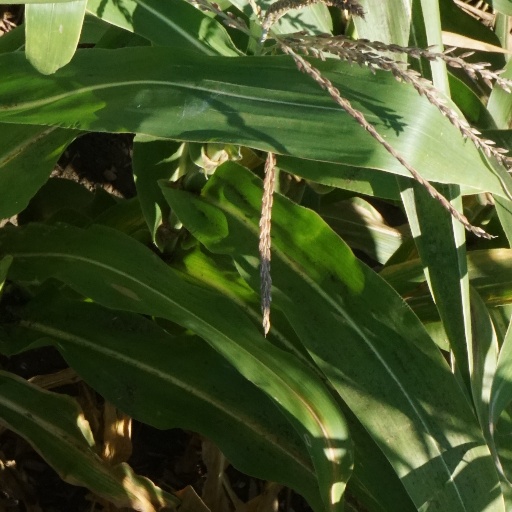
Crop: maize; corn